Yuzu

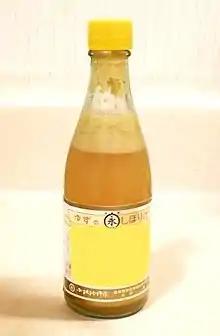
A bottle of yuzu vinegar

Yuzu's domestic production is about 27,000 tons (2016). Though rarely eaten as a fruit, yuzu is a common ingredient in Japanese cuisine, where the aromatic zest (outer rind) and the juice are used much in the same way that lemons are used in other cuisines. The yuzu's flavor is tart and fragrant, closely resembling that of the grapefruit, with overtones of mandarin orange.